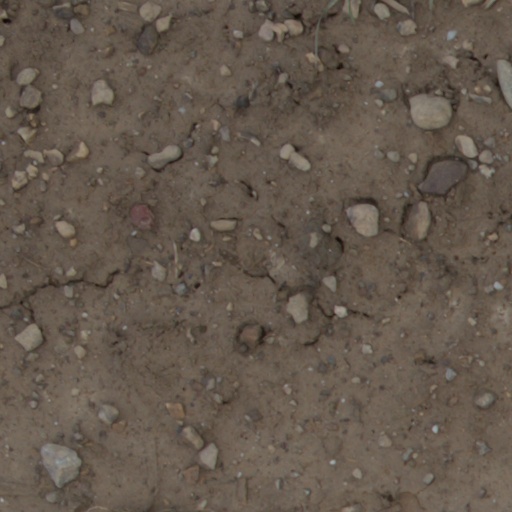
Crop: wheat